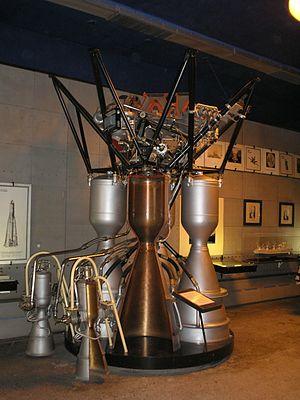
La R-7 Semiorka est le premier missile balistique intercontinental développé par l'Union soviétique. C'est également la première fusée à avoir placé un satellite artificiel en orbite autour de la Terre. Le lancement de Spoutnik 1, qui a lieu le 4 octobre 1957, est à l'origine du premier vol orbital réussi de l'ère spatiale. Le missile, développé par les ingénieurs de l'OKB 1 sous la direction de Sergueï Korolev, père du programme spatial soviétique, effectue son premier vol le 7 septembre 1956. Le missile entre en service opérationnel en 1960 mais ses caractéristiques mal adaptées aux besoins des militaires entrainent rapidement son retrait. En revanche, il donne naissance à toute une famille de lanceurs à la fois performants et fiables dont les dernières versions sont encore fabriquées dans l'Usine nᵒ 1 de Samara.
Le RD-107 est un moteur-fusée à propergol liquide russe utilisé à l'origine sur les missiles balistiques intercontinaux soviétiques R-7 Semyorka. Il est par la suite mis en œuvre sur le lanceurs développé à partir du missile R-7. Une version moderne, baptisée RD-117, est toujours utilisé en 2018 par les fusées russe Soyouz-FG. Le RD-108 est une déclinaison du RD-107 avec quatre moteurs verniers. Le constructeur du moteur est JSC Kouznetzov, un établissement situé dans la ville de Samara en Russie.